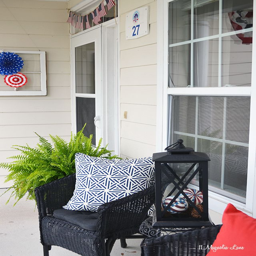
red , white , and blue patriotic decor on the front porch -- just in time for summer !